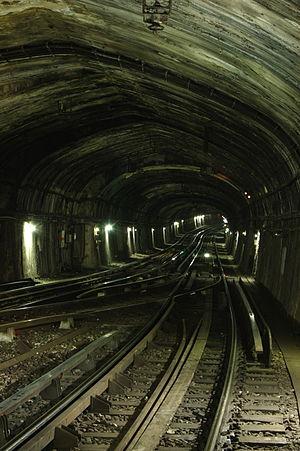
Tunnel de la station de métro Château-Landon sur la ligne 7 du métro parisien.